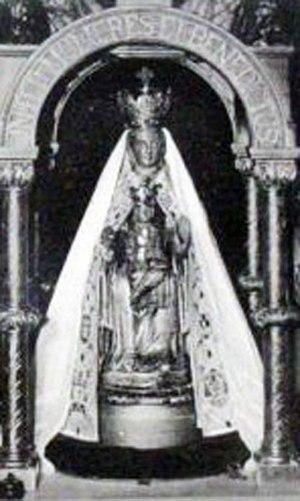
La basilique de la Visitation est une église catholique située à Werl en Allemagne qui a été érigée en basilique mineure en 1953. Elle est dédiée à la Visitation de la Vierge Marie.